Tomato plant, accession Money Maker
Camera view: bottom (45 deg); turntable rotation: 330 degrees
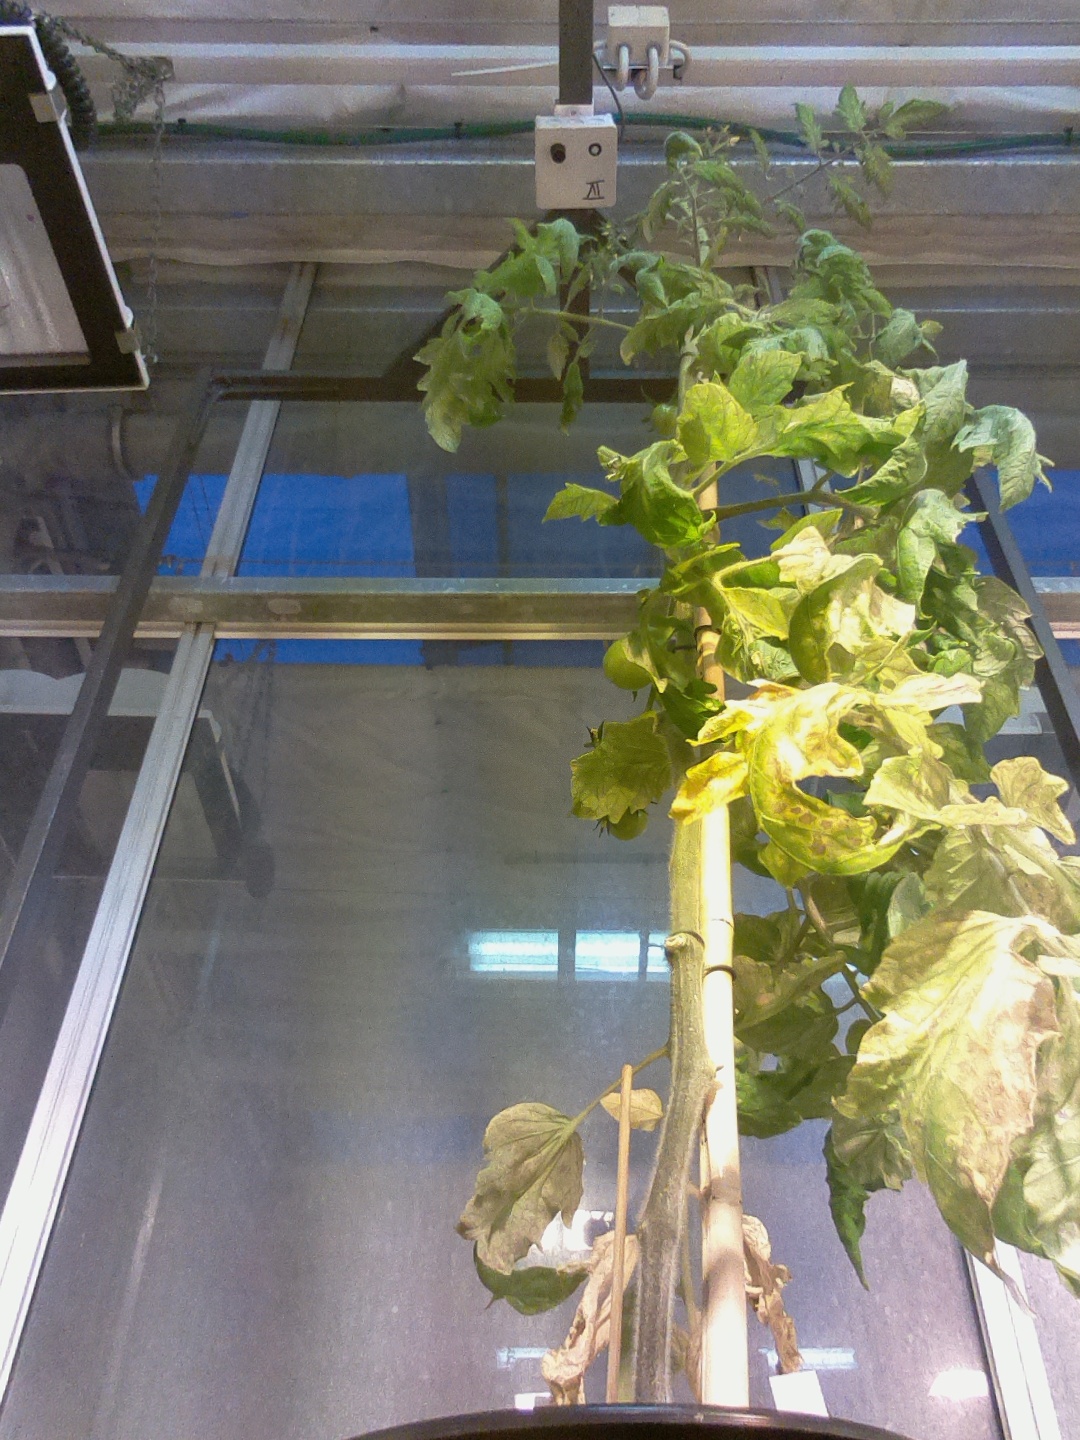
BBCH growth stage 77: 70%-80% of final fruit size